Fifth-generation fighter

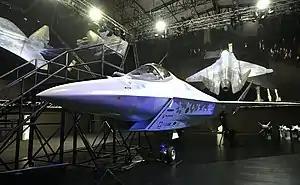
A static prototype of the Sukhoi Su-75 Checkmate at the MAKS Airshow 2021

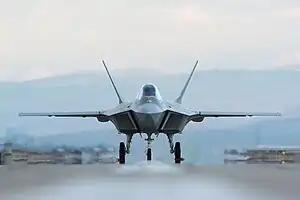
TAI TF-X Kaan prototype during the runway tests at TAI's facilities in Ankara, on March 17, 2023

China has two stealth fighter aircraft, Chengdu J-20 and Shenyang J-35, both classified as fifth-generation fighter by United States Department of Defense and Defense Intelligence Agency.